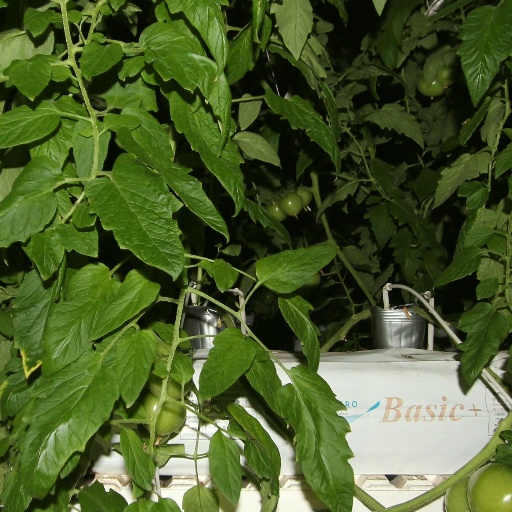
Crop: tomato